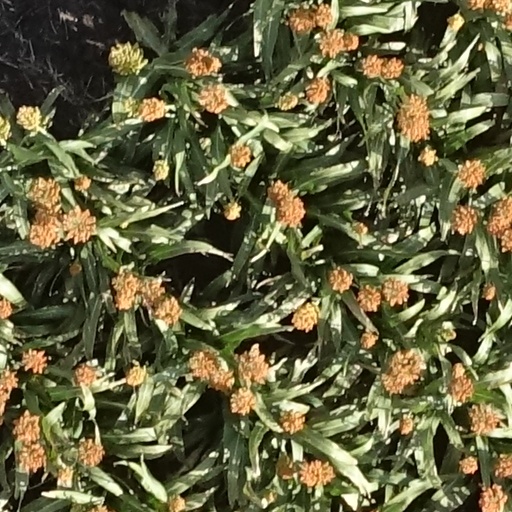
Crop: sorghum